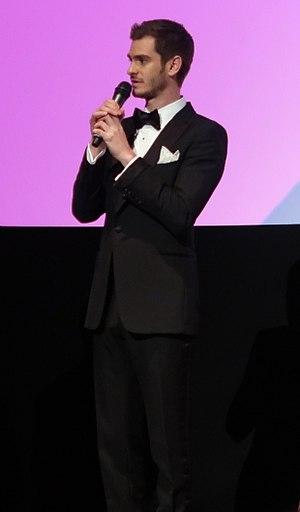
Breathe est un film américain réalisé par Andy Serkis, sorti en 2017. Il s'agit d'un film biographique sur Robin Cavendish.